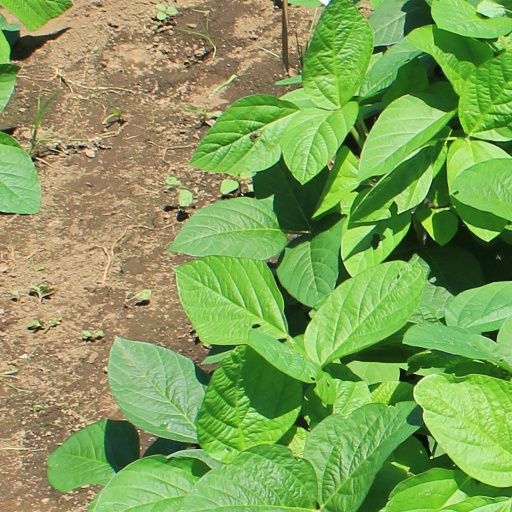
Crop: soybean